Sumer

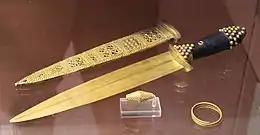
Gold dagger from Sumerian tomb PG 580, Royal Cemetery at Ur.

In the early Sumerian Uruk period, the primitive pictograms suggest that sheep, goats, cattle, and pigs were domesticated. They used oxen as their primary beasts of burden and donkeys or equids as their primary transport animal and "woollen clothing as well as rugs were made from the wool or hair of the animals. ... By the side of the house was an enclosed garden planted with trees and other plants; wheat and probably other cereals were sown in the fields, and the "shaduf" was already employed for the purpose of irrigation. Plants were also grown in pots or vases."